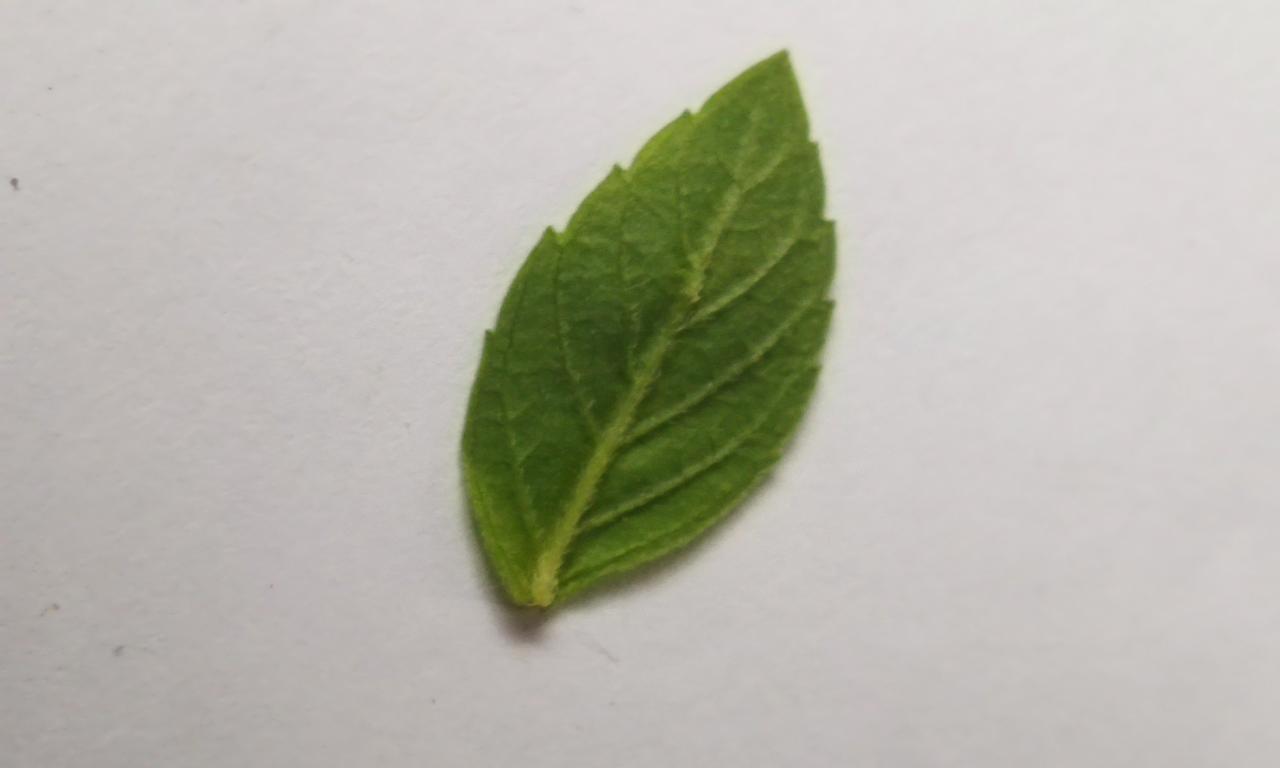
Label: Fresh